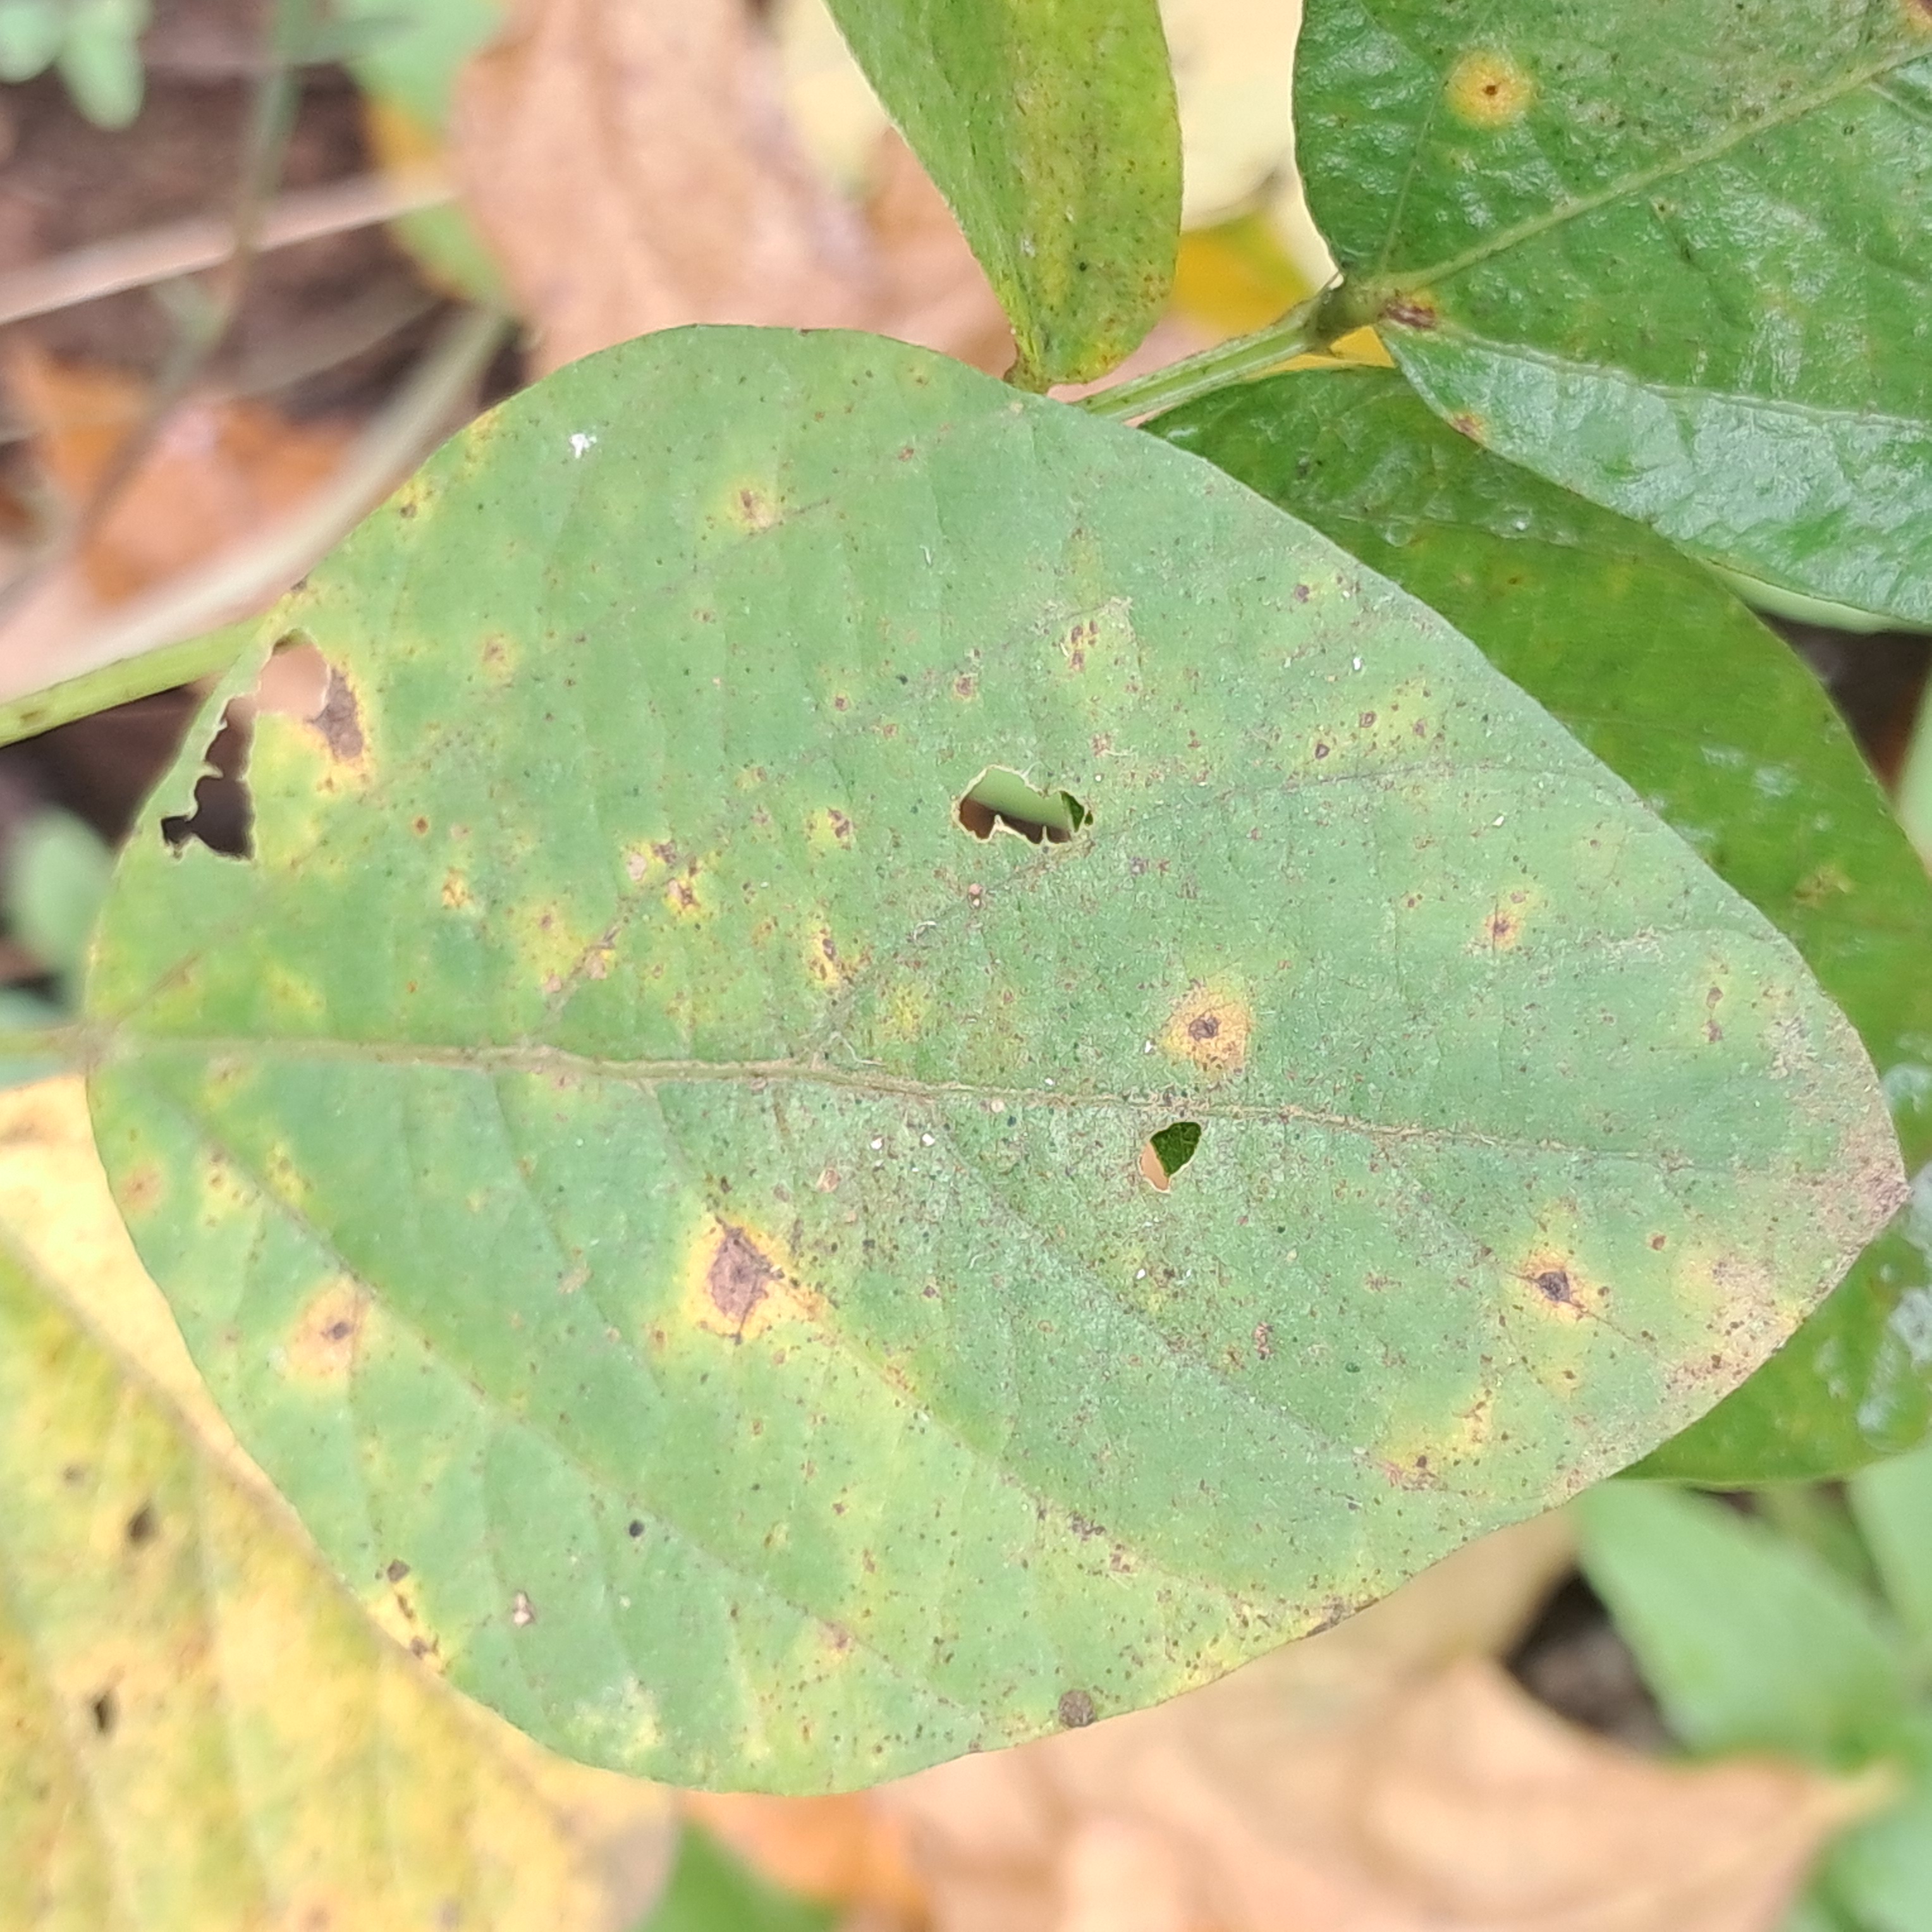
Label: Spectoria_Brown_Spot